Engels-Haus

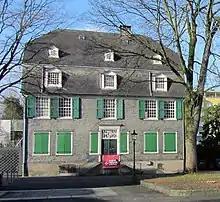
Engels-Haus in 2017

Engels-Haus is a museum in Wuppertal, Germany, of the house where German philosopher and political theorist Friedrich Engels (1820–1895) grew up. The museum is a constituent member of the in Wuppertal.